Kinetic isotope effect

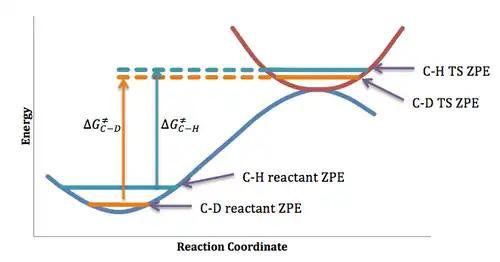
Differences in ZPE and corresponding differences in activation energy for the breaking of analogous C-H and C-D bonds. In this schematic, the curves actually represent (3"N-"6)- and (3"N"-7)-dimensional hypersurfaces, and the vibrational mode whose ZPE is illustrated at the transition state is "not" the same one as the reaction coordinate. The reaction coordinate represents a vibration with a negative force constant (and imaginary vibrational frequency) for the transition state. The ZPE shown for the ground state "may" refer to the vibration corresponding to the reaction coordinate in the case of a primary KIE.

To calculate the maximum possible value for a non-tunneling H KIE, we consider the case where the ZPE difference between the stretching vibrations of a C-H bond (3000 cm) and C-H bond (2200 cm) disappears in the transition state (an energy difference of [3000 – 2200 cm]/2 = 400 cm ≈ 1.15 kcal/mol), without any compensation from a ZPE difference at the transition state (e.g., from the symmetric A···H···B stretch, which is unique to the transition state). The simplified formula above, predicts a maximum for "k"/"k" as 6.9. If the complete disappearance of two bending vibrations is also included, "k"/"k" values as large as 15-20 can be predicted. Bending frequencies are very unlikely to vanish in the transition state, however, and there are only a few cases in which "k"/"k" values exceed 7-8 near room temperature. Furthermore, it is often found that tunneling is a major factor when they do exceed such values. A value of "k"/"k" ~ 10 is thought to be maximal for a semi-classical PKIE (no tunneling) for reactions at ≈298 K. (The formula for "k"/"k" has a temperature dependence, so larger isotope effects are possible at lower temperatures.) Depending on the nature of the transition state of H-transfer (symmetric vs. "early" or "late" and linear vs. bent); the extent to which a primary H isotope effect approaches this maximum, varies. A model developed by Westheimer predicted that symmetrical (thermoneutral, by Hammond's postulate), linear transition states have the largest isotope effects, while transition states that are "early" or "late" (for exothermic or endothermic reactions, respectively), or nonlinear (e.g. cyclic) exhibit smaller effects. These predictions have since received extensive experimental support.